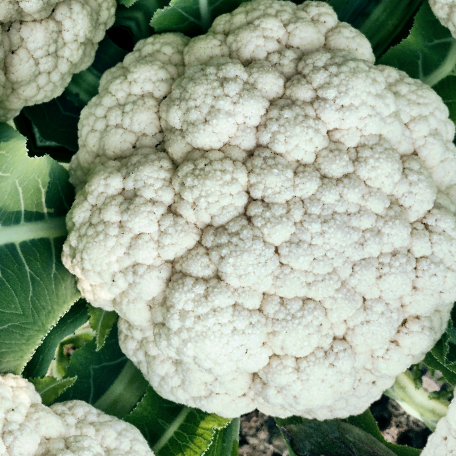
Label: Disease Free